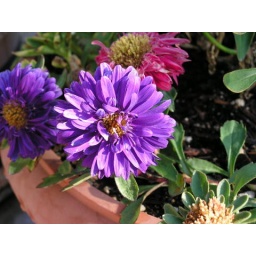
I planted some of these in our flower bowls for our backyard.